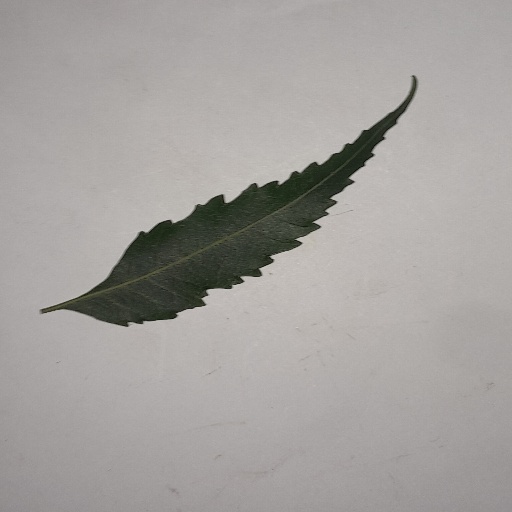
Species: Neem
Leaf condition: Healthy Leaf